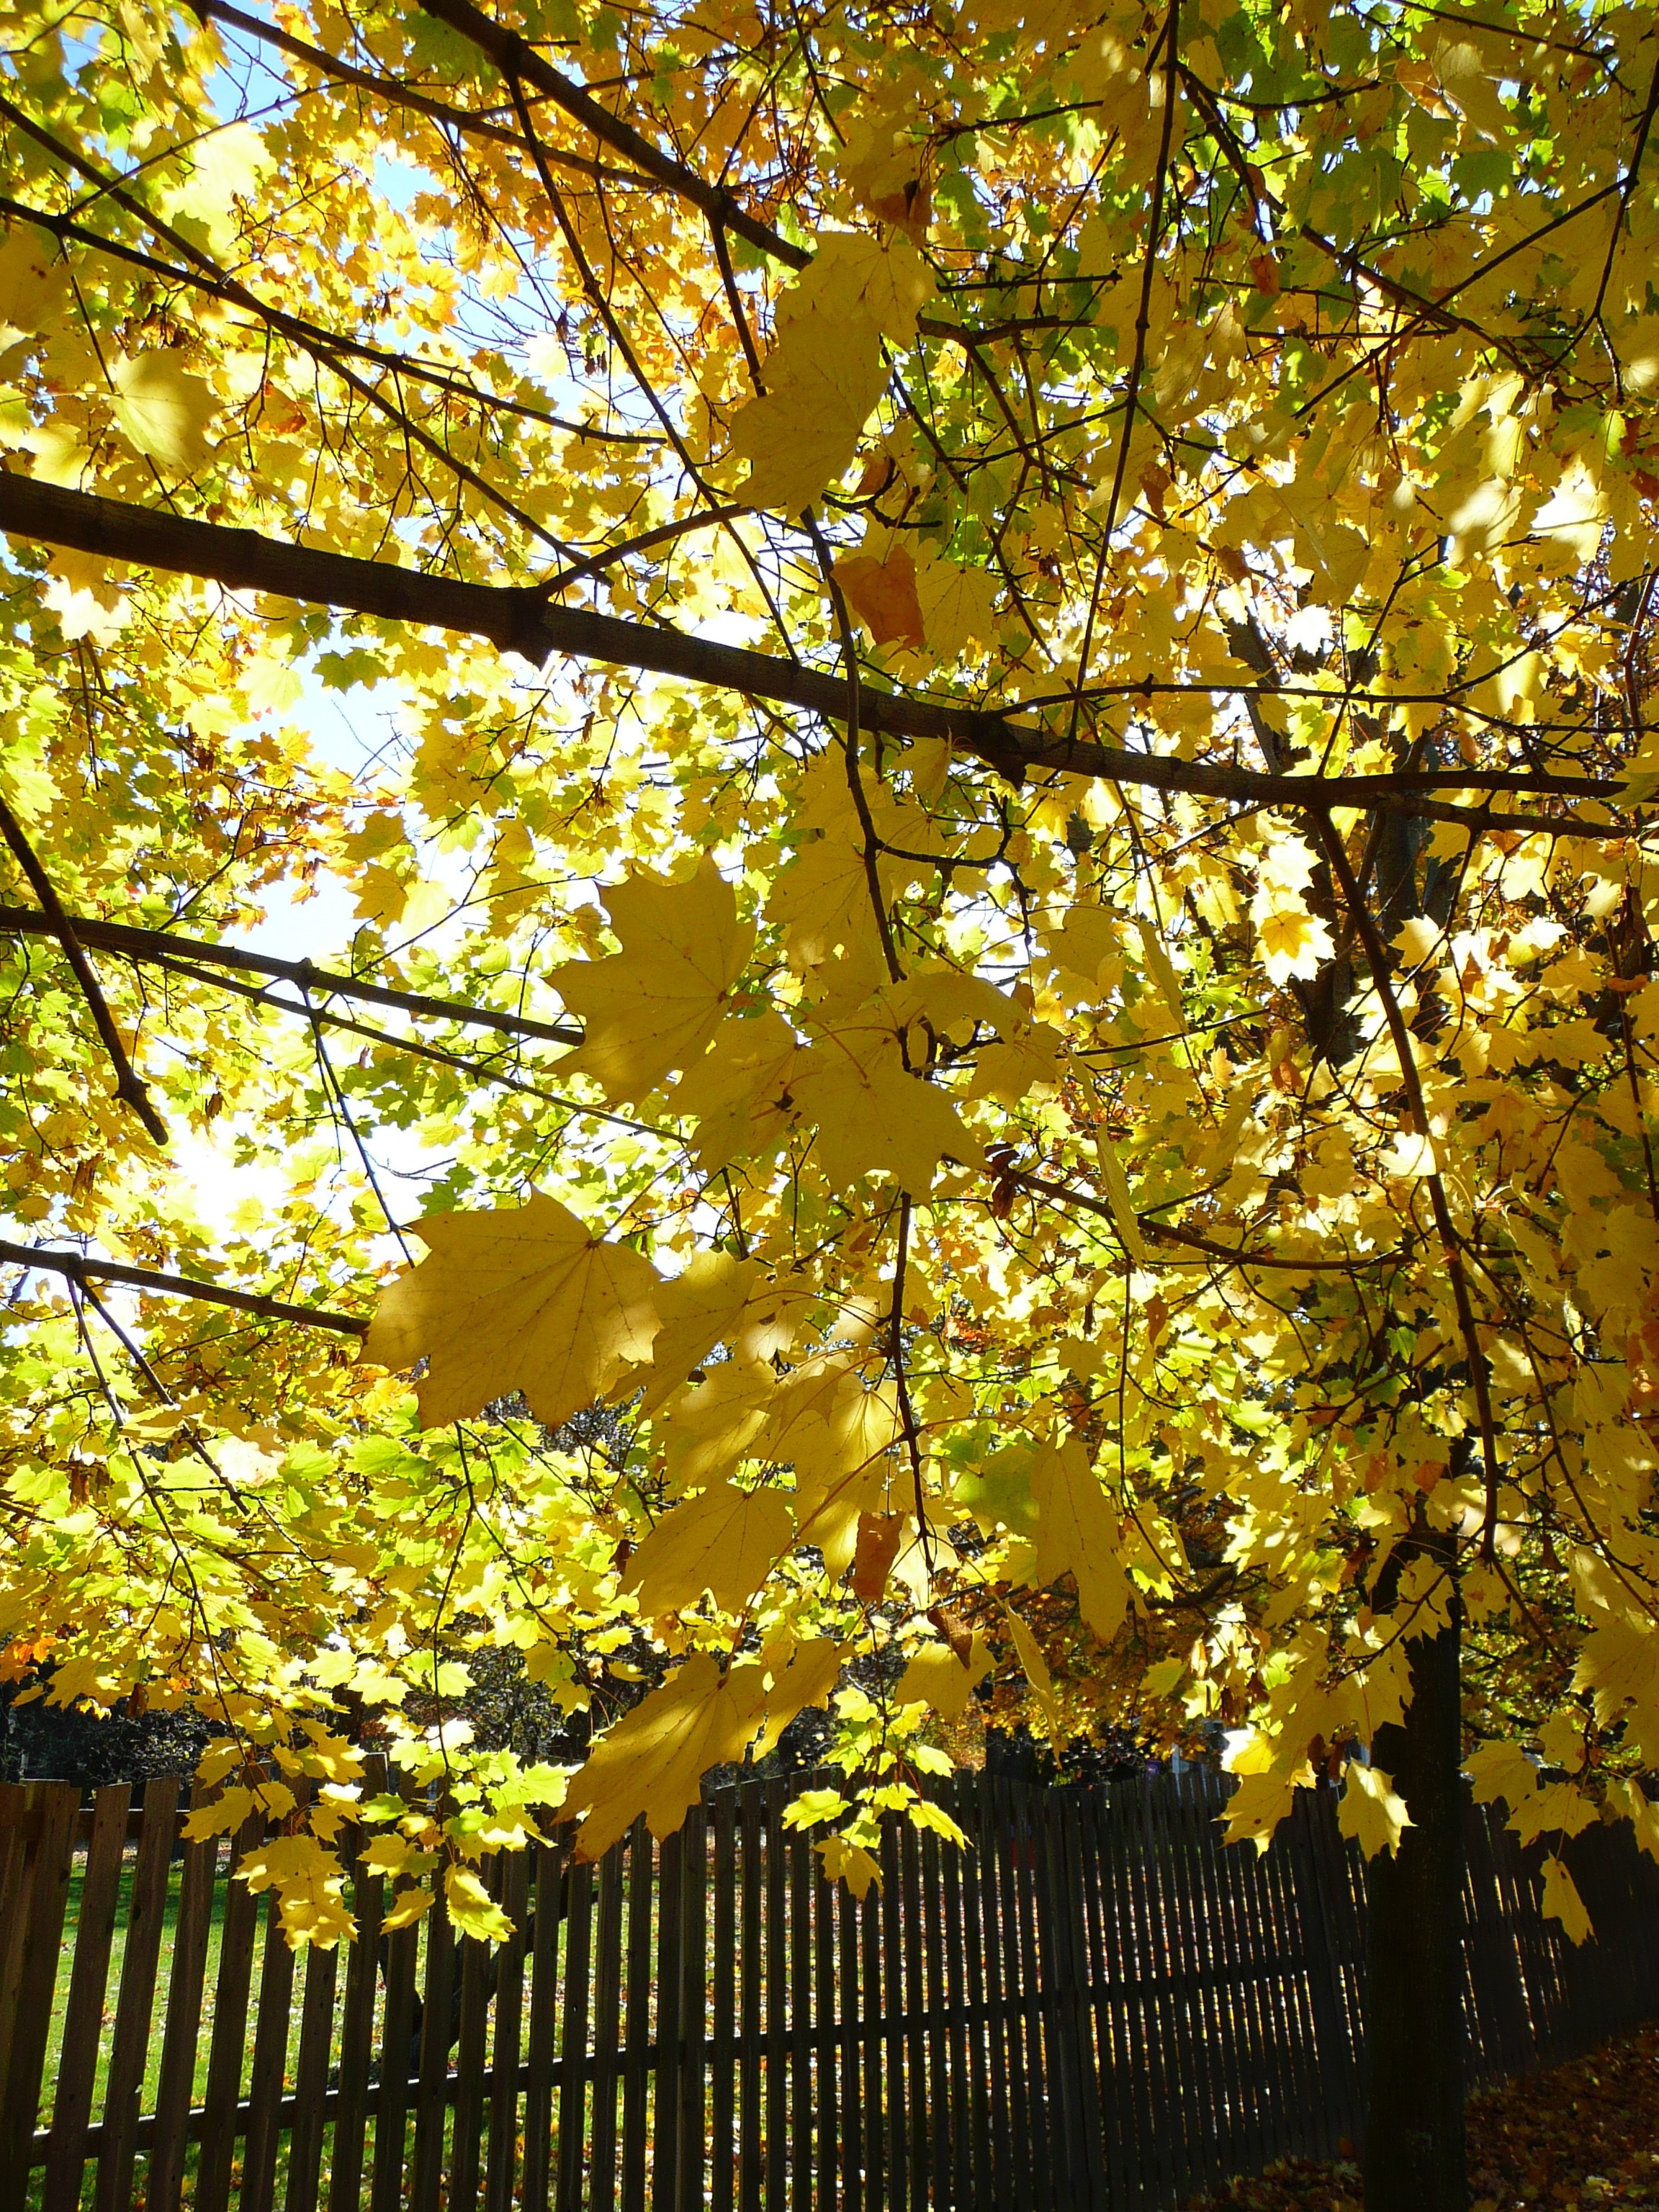
landscape, tree, nature, branch, blossom, plant, sunlight, leaf, fall, flower, foliage, autumn, yellow, season, leaves, seasonal, deciduous, november, autumn leaves, fall leaves, flowering plant, maidenhair tree, woody plant, land plant